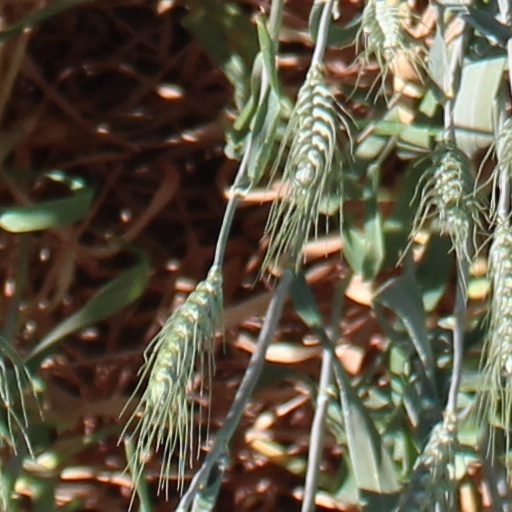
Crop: wheat